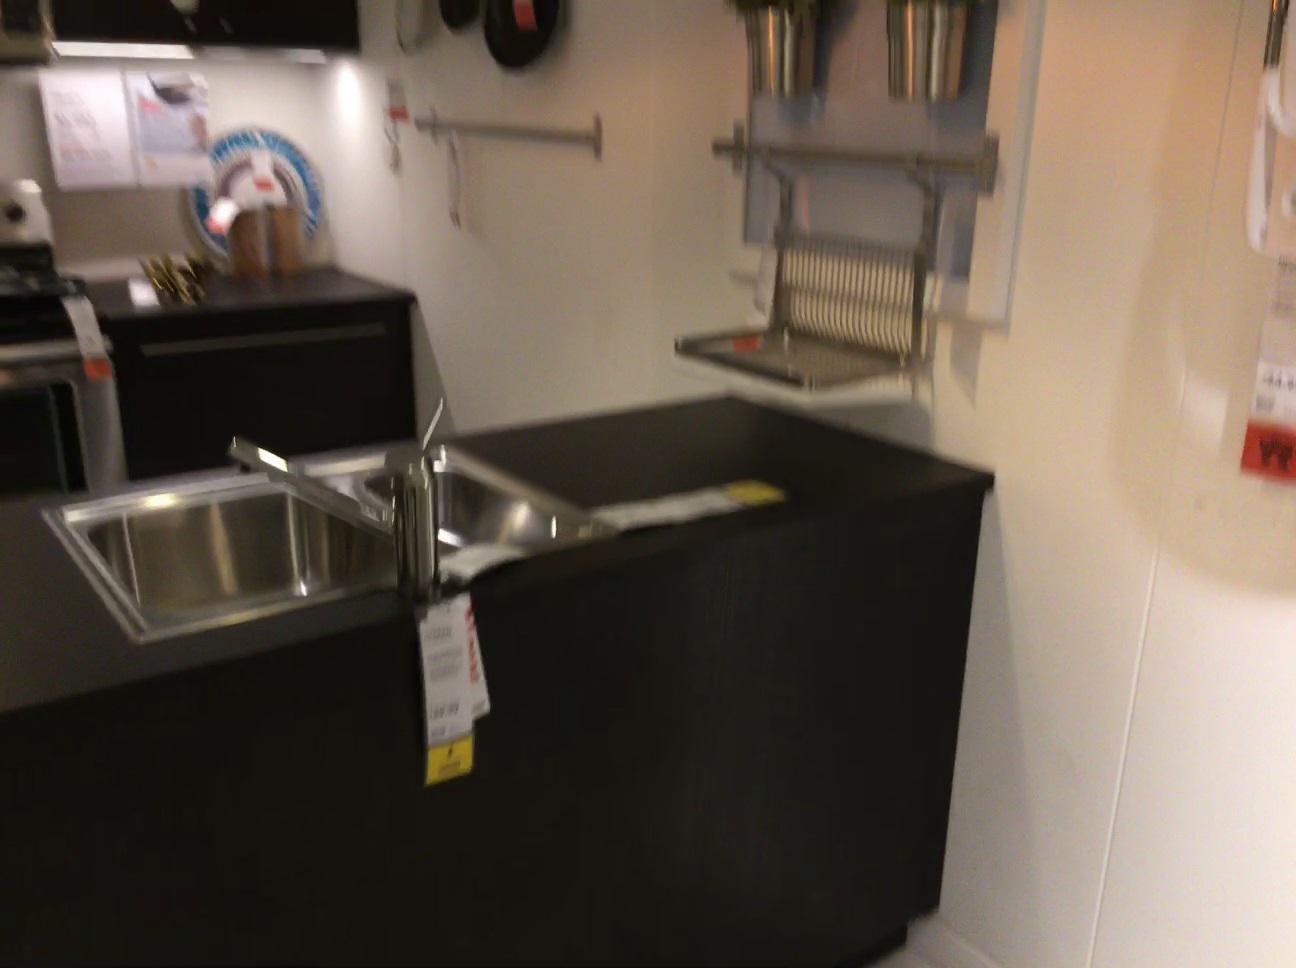
Question: Is the sink above the microwave from the second object's perspective? Final answer should be yes or no.
Answer: No